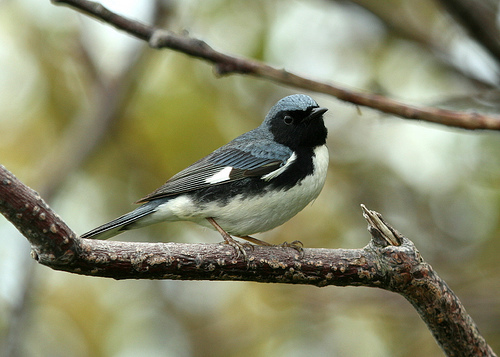
a small perching bird with a small bill, dark gray crown, nap, and coverts, with black superciliary, cheek, and throat, and with white chest, belly, and abdomen.
a little bird with gray crown and wings, a white belly, and a black face and bill.
this tiny bird features a white chest, black face, and a grey band on its head.
this small bird has a white belly with a black face and grey-blue wings with a short beak.
this bird has blue,white and black markings.
this bird has a blue-gray crown, white breast, belly and abdomen, black secondaries and a black throat and side going a little bit under the wings.
this bird has wings that are blue and has a white belly
this bird has a white belly and a blue crown, nape, and wings, with black on its throat.
bird with white belly and breast, and a black head, rectrices, and wings.
this bird is blue with white and has a very short beak.
Species: Black Throated Blue Warbler